HSC-14

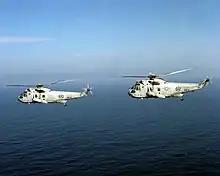
SH-3H Sea Kings of HS-14 in 1990

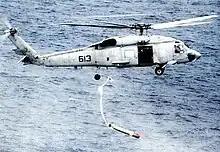
A HS-14 SH-60F Seahawk drops a torpedo in 1996

In 1991, HS-14 participated in Operation Desert Shield and Desert Storm. During Desert Storm, the Chargers participated in an operation that resulted in the capture of four Iraqi commandos on a small island off the coast of Kuwait. Additionally, HS-14 played an important role in the destruction of one Iraqi gunboat and two anti-shipping mines. In 1992, the squadron deployed in support of Operation Southern Watch to the Northern Persian Gulf and to the coast of Somalia in support of Operation Restore Hope. In December 1992, the squadron surged to support the first eleven days of Operation Restore Hope with such determination and efficiency that the operational commander wrote, "without HS-14, the first ten days of RESTORE HOPE simply could not have happened."